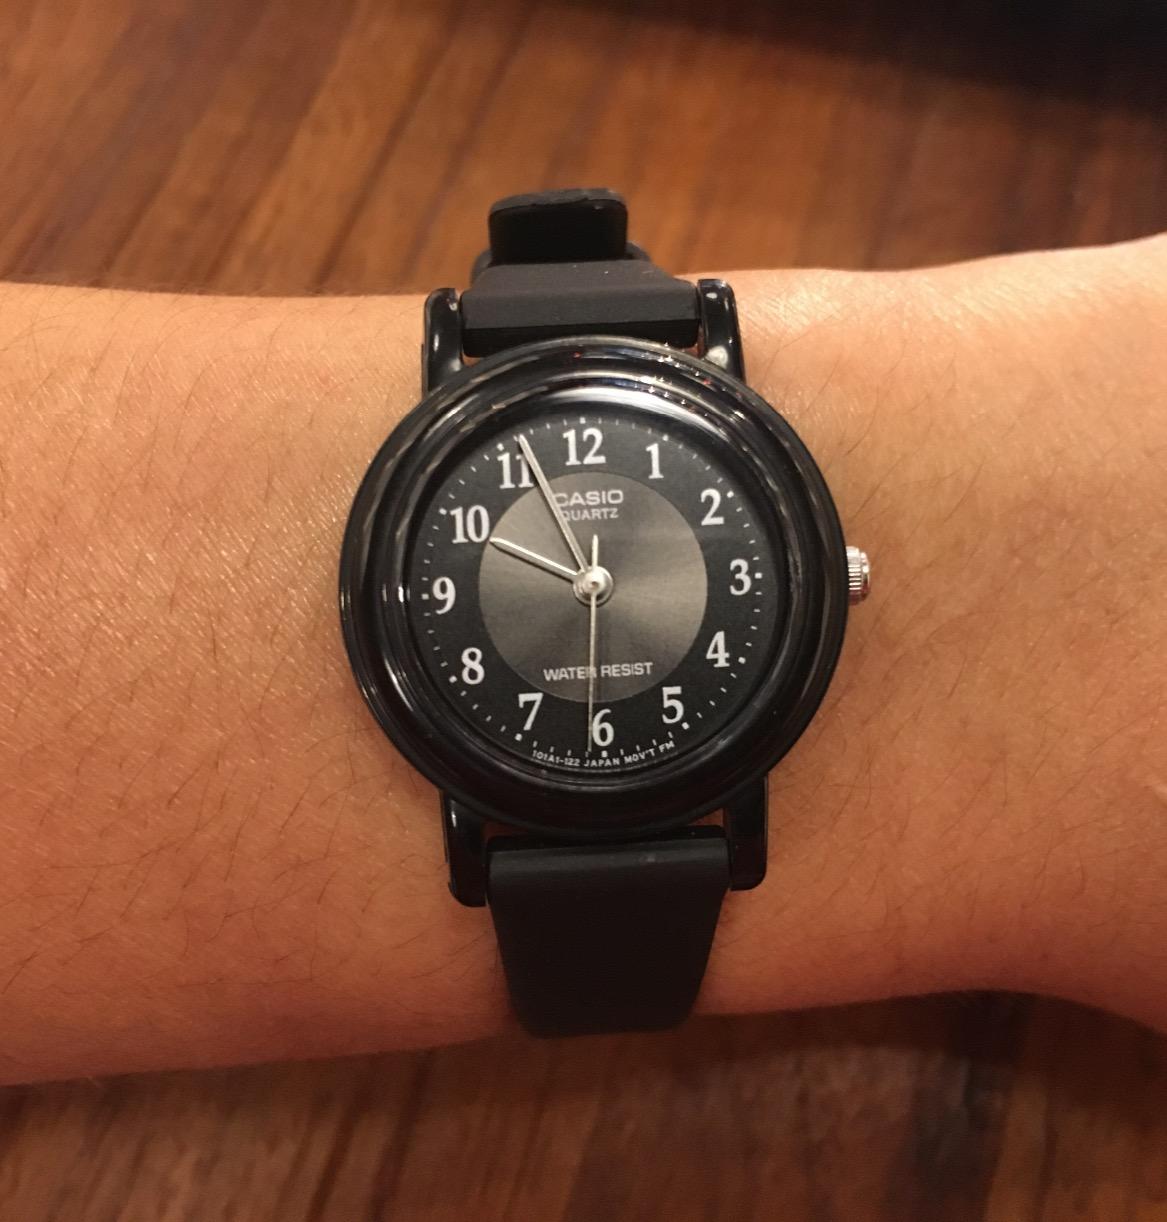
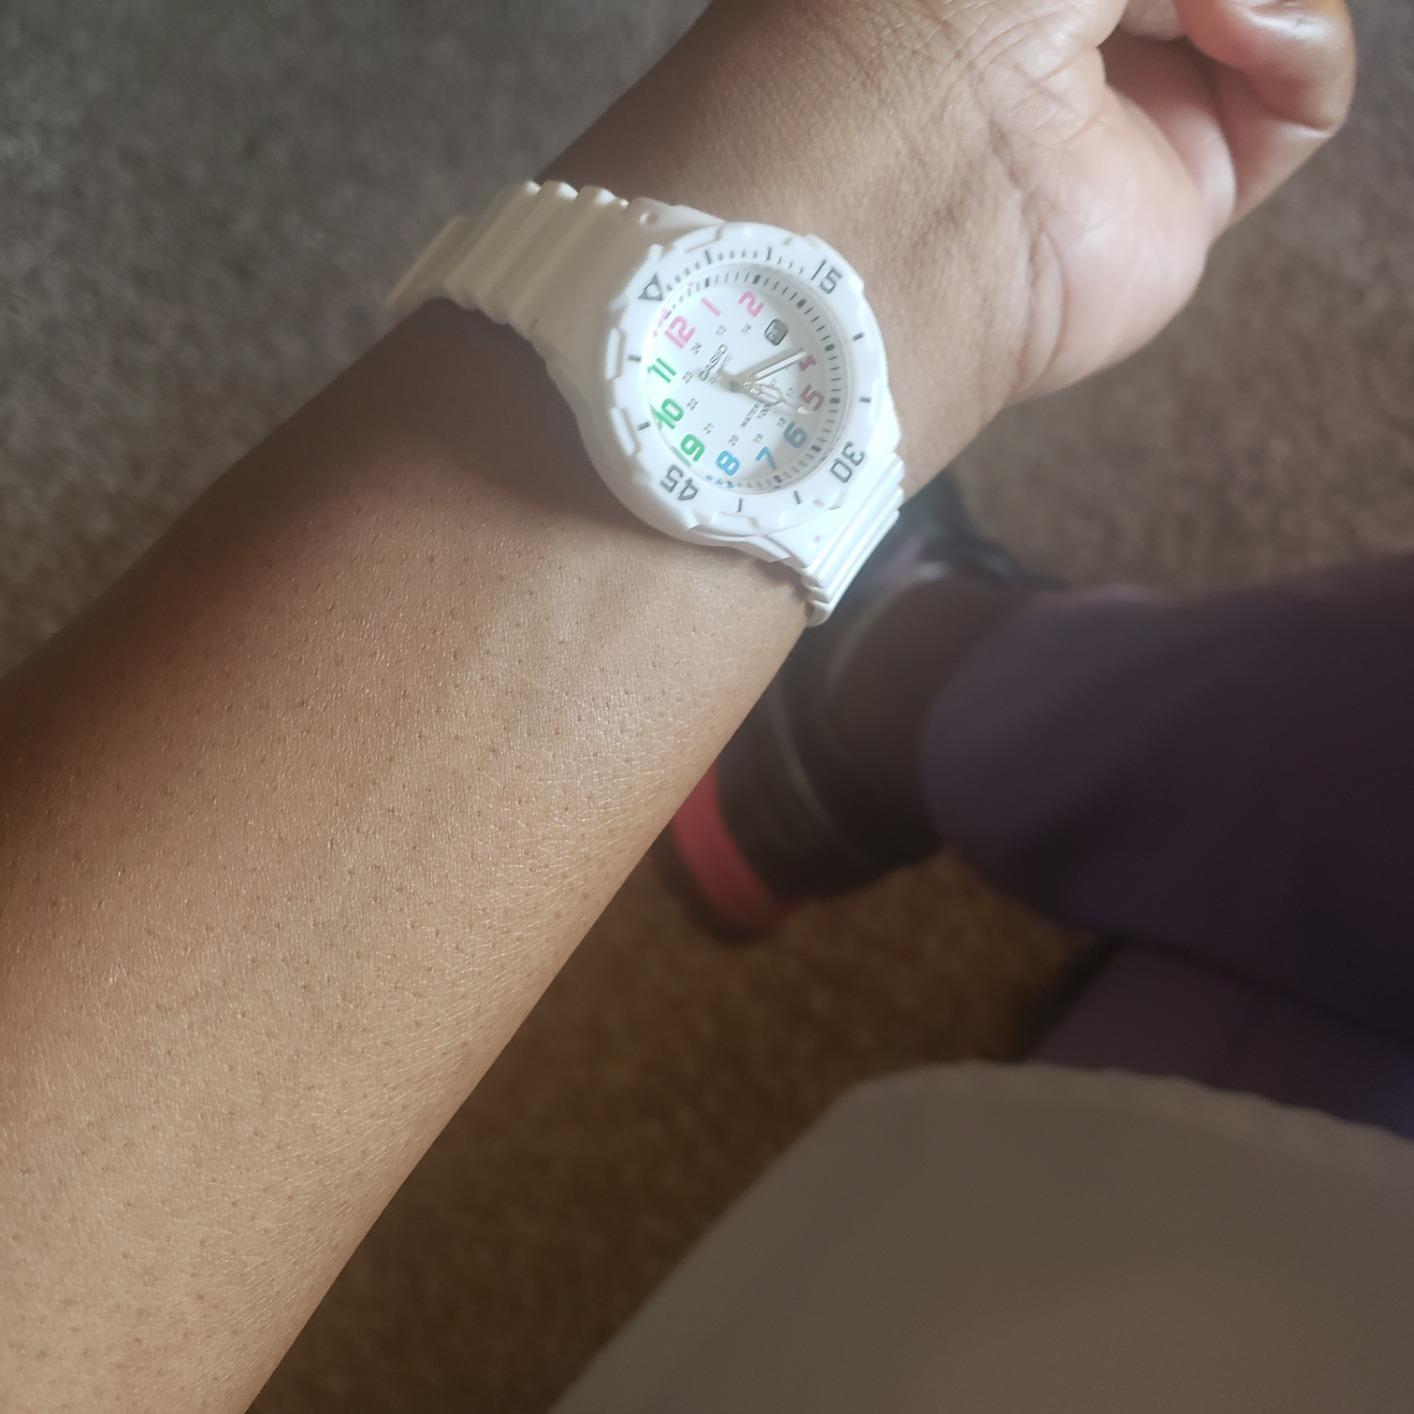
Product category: accessories_watch
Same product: no